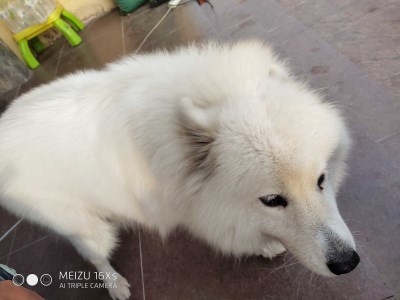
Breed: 2192-n000088-Samoyed